Confraternities of the Cord

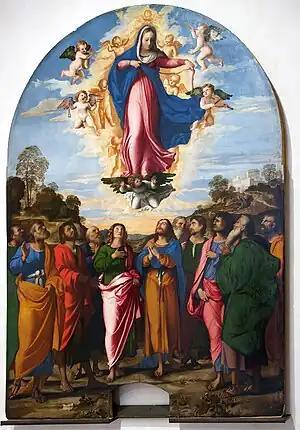
In Catholic belief, the Girdle of Thomas is said to be handed down by the Virgin Mary during her Assumption

In the early church, virgins wore a cincture as a sign purity and hence it has been considered a symbol of chastity as well as of mortification and humility.